George Peter Holford

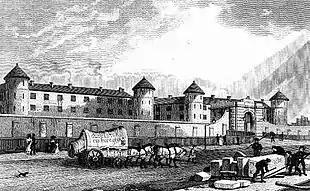
The National Penitentiary at Millbank during the 1820s

In the general election 1812 Holford was brought in for Dungannon by Thomas Knox, 1st Viscount Northland, its patron, for the Liverpool ministry, disregarding his son Thomas Knox as pro-Catholic. Holford held the seat until Northland died in 1818. In 1818 he was given a seat at Hastings, at this period represented solely by government placemen. In 1820 he was moved to Queenborough, again an untroubled seat for supporters of Lord Liverpool.